The Senator (play)

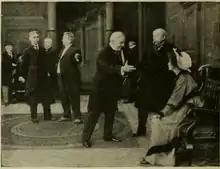
Still from 1915 film.

The 1915 silent film version, a five-reel production released in December of that year, was directed by Joseph A. Golden for Triumph Film Corporation. Charles J. Ross starred as Senator Rivers.